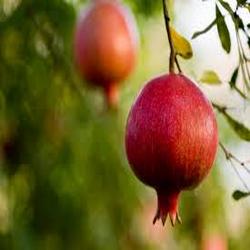
Label: Pomegranate